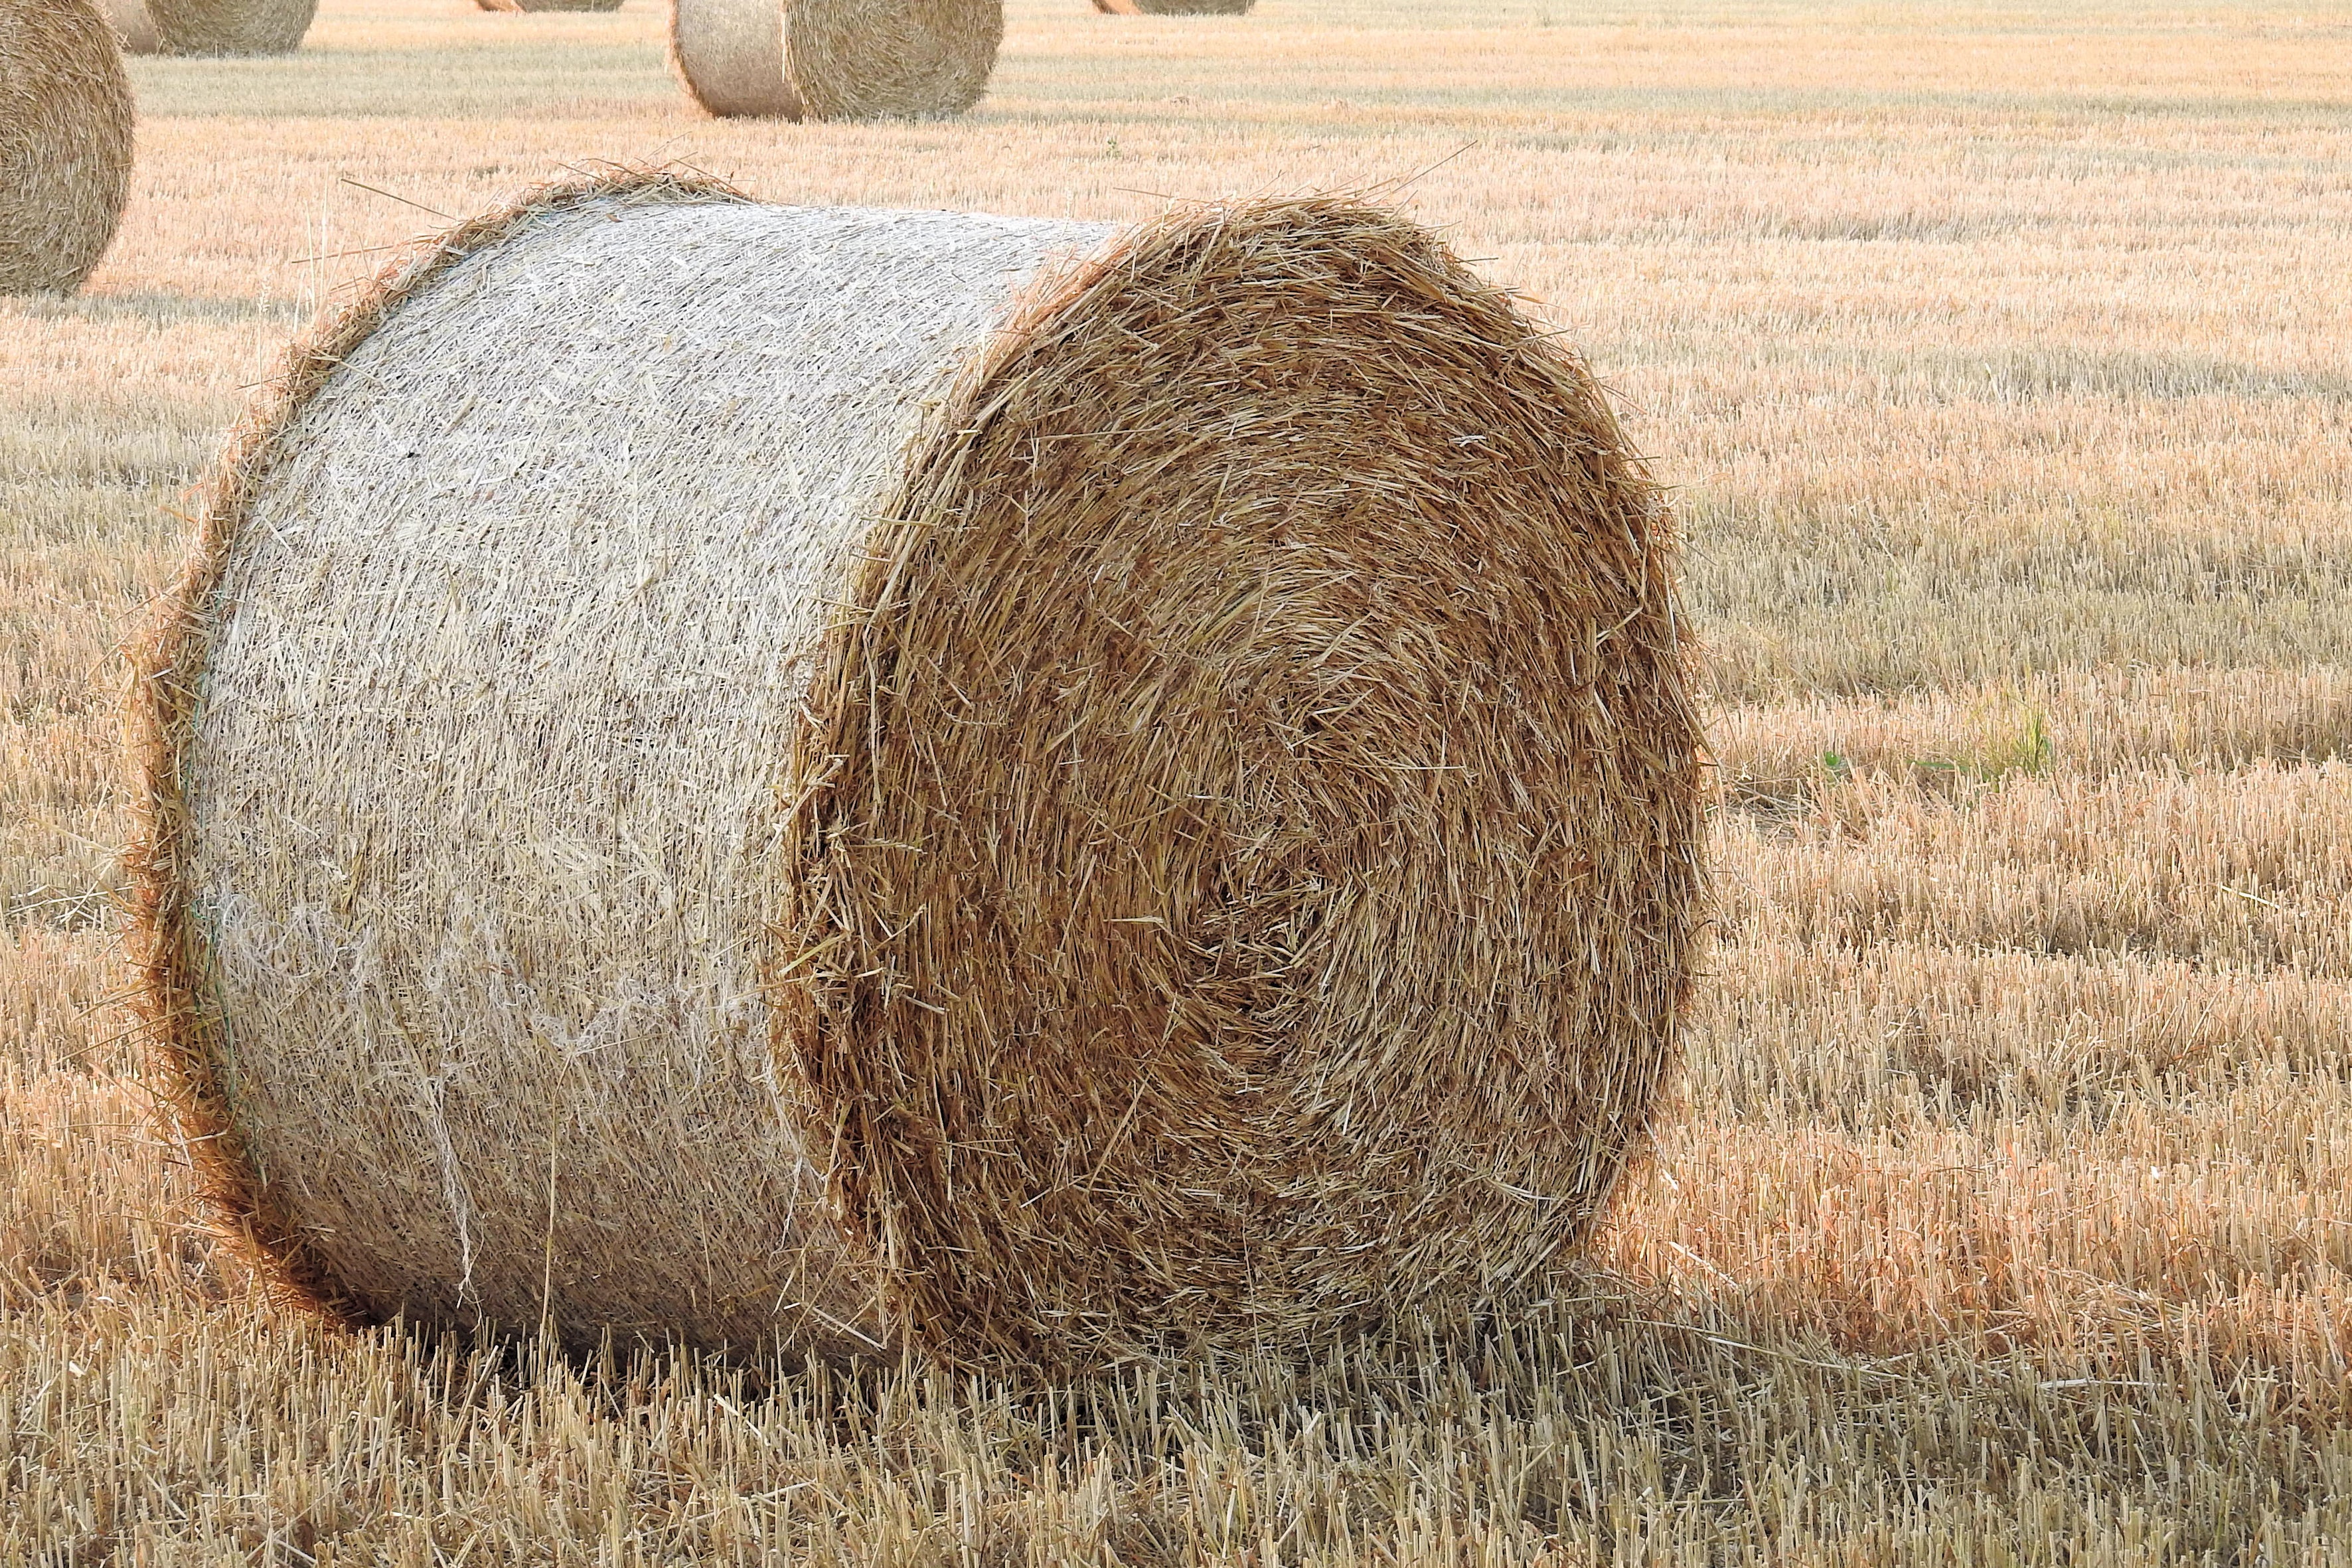
grass, plant, hay, field, prairie, summer, crop, soil, agriculture, stubble, grassland, straw, round bales, straw bales, grass family